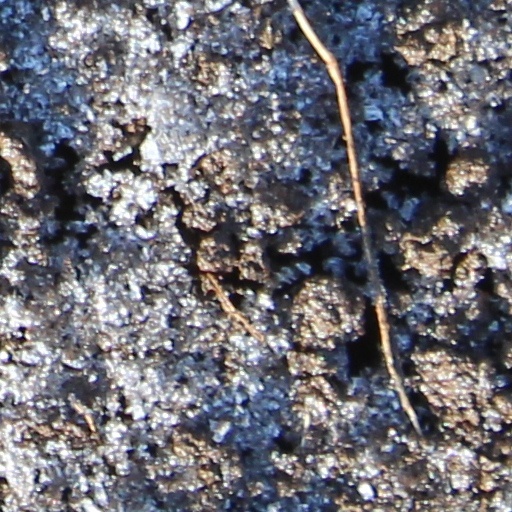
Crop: wheat